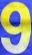
Number: 9